Question: Please indicate a possible affordance area of the apple that can be used for eating
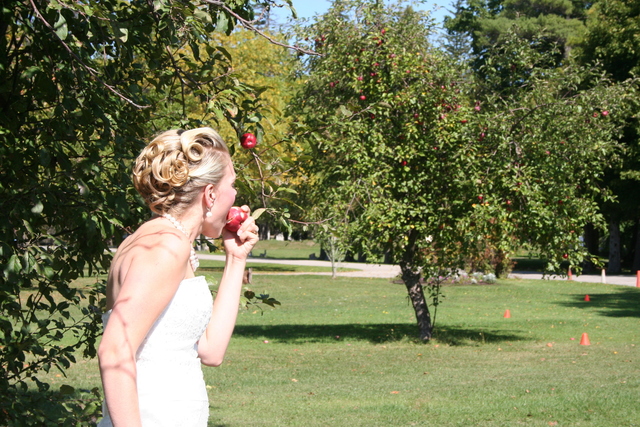
Answer: [225.5, 206.5, 246.5, 234.5]